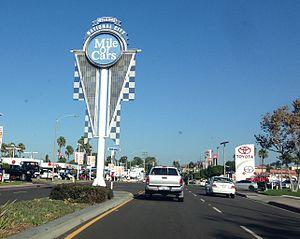
National City est une municipalité du comté de San Diego, en Californie, aux États-Unis. Sa population s’élevait à 58 582 habitants lors du recensement de 2010, estimée à 61 431 habitants en 2018.